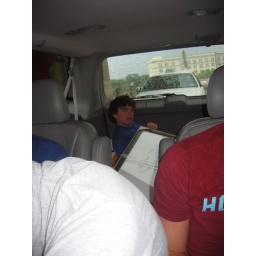
Chris' favorite seat in the van - under the gigantor picture frame